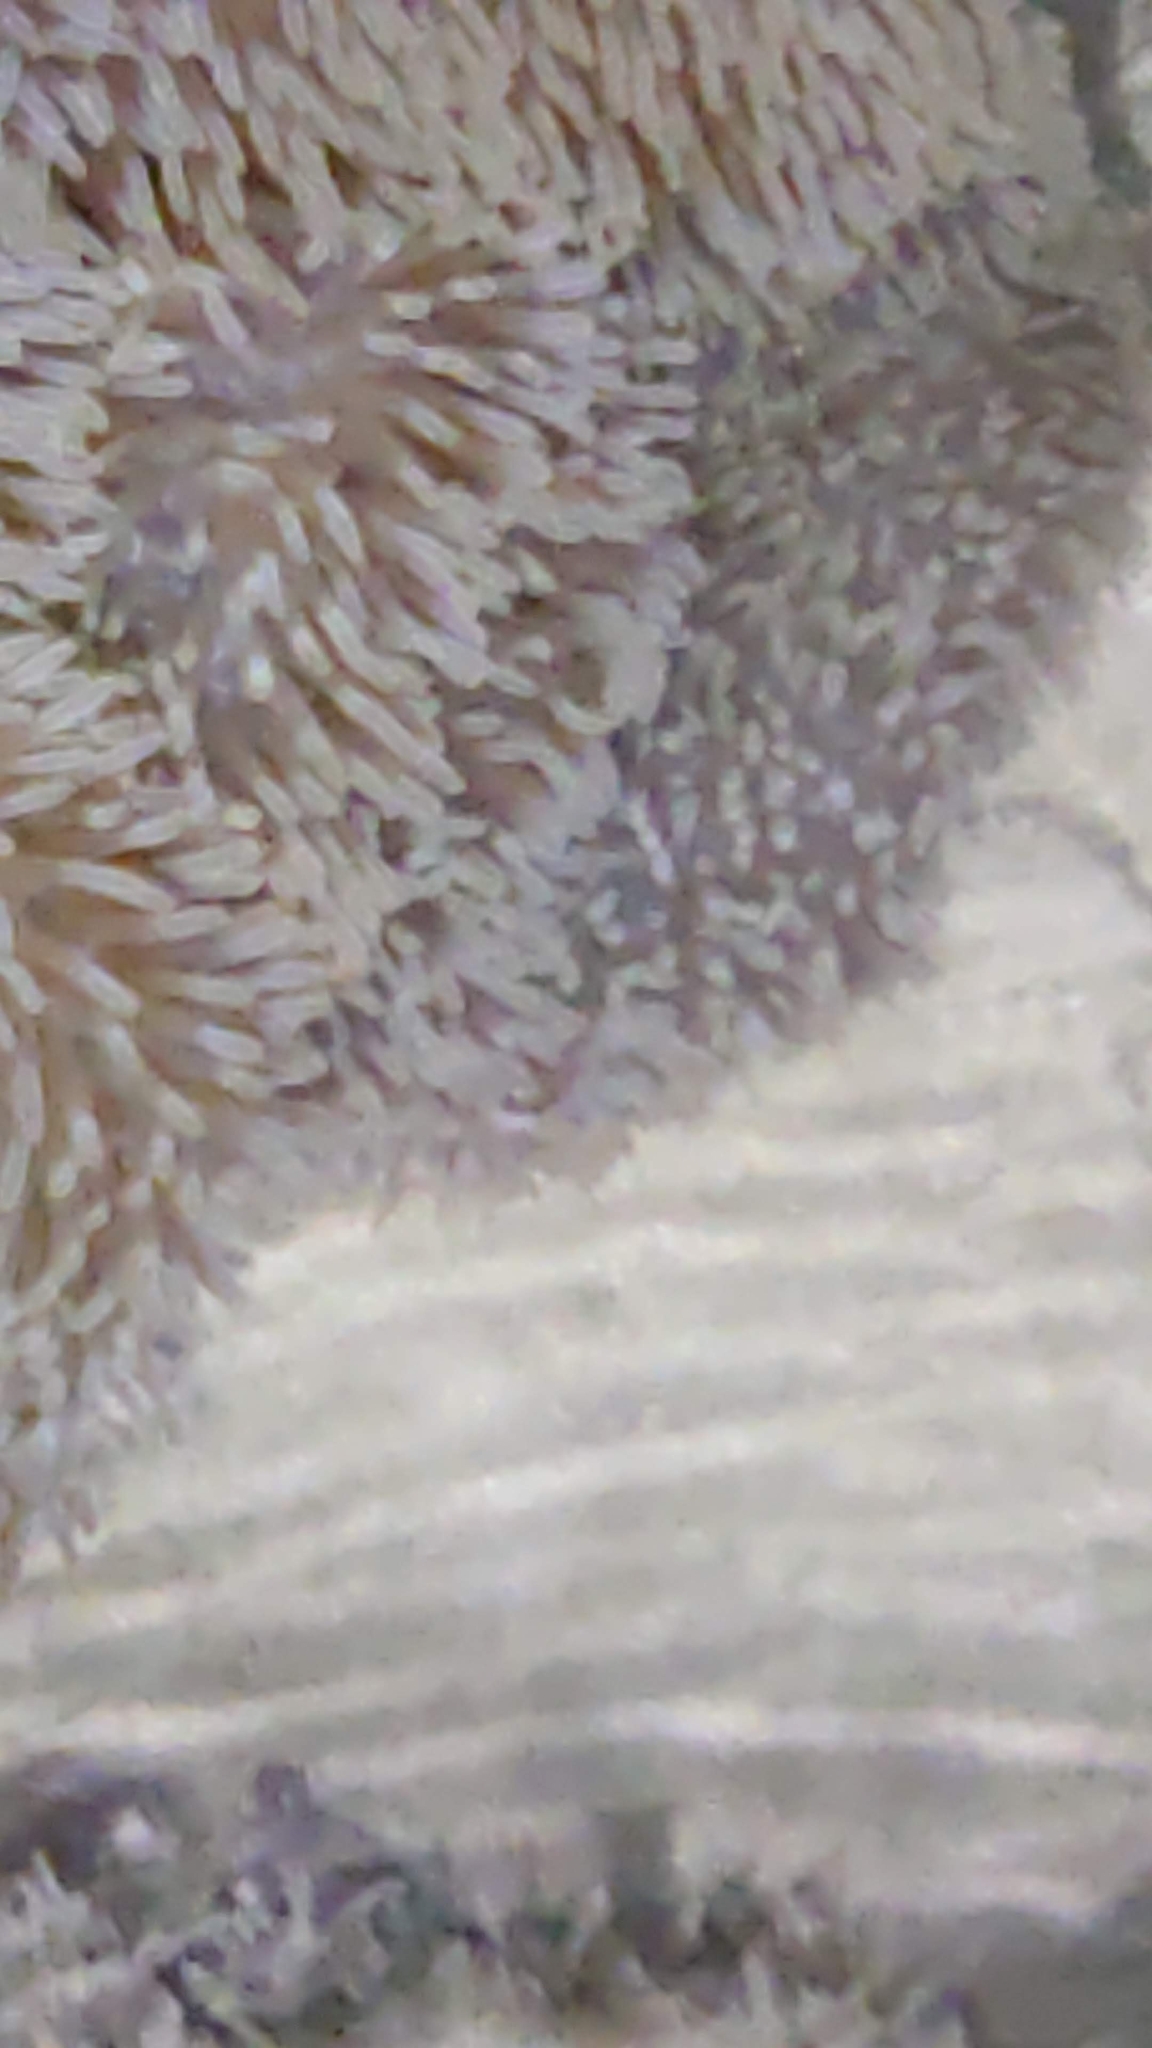
Amphiprion ocellaris (Ocellaris Anemonefish)